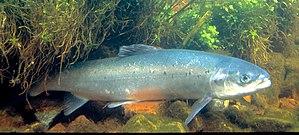
Rotterdam est une commune néerlandaise, située dans la province de Hollande-Méridionale. La population municipale est de 634 660 habitants. Environ 1 424 000 habitent dans son agglomération, qui fait partie de la conurbation de la Randstad. Ses habitants sont les Rotterdamois.
Saint-Sever [sɛ̃səve] est une commune du sud-ouest de la France, située dans le département des Landes. Première ville du nouveau canton Chalosse-Tursan, la cité a eu un temps le statut de sous-préfecture. Saint Sever possède le siège de la Communauté de communes Chalosse Tursan, du CIAS et de l'Office de Tourisme communautaire.